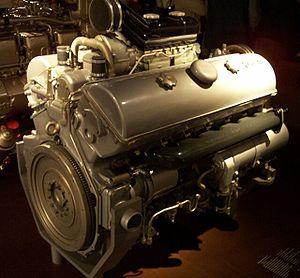
Maybach est un constructeur automobile fondé par Wilhelm Maybach, spécialisé dans les voitures de luxe, comme les Maybach Zeppelin DS7 et DS8 produites entre 1928 et 1934 et les Maybach 57 et 62 produites entre 2002 et 2013.
Wilhelm Maybach est un ingénieur et industriel allemand. Il est disciple et ami de l'inventeur du moteur à explosion, Gottlieb Daimler, avec qui il a travaillé. Il est le fondateur de la marque de voiture de luxe allemande Maybach.
Le SdKfz 161 Panzerkampfwagen IV, PzKpfW IV, ou Panzer IV, est un char moyen allemand utilisé lors de la Seconde Guerre mondiale.